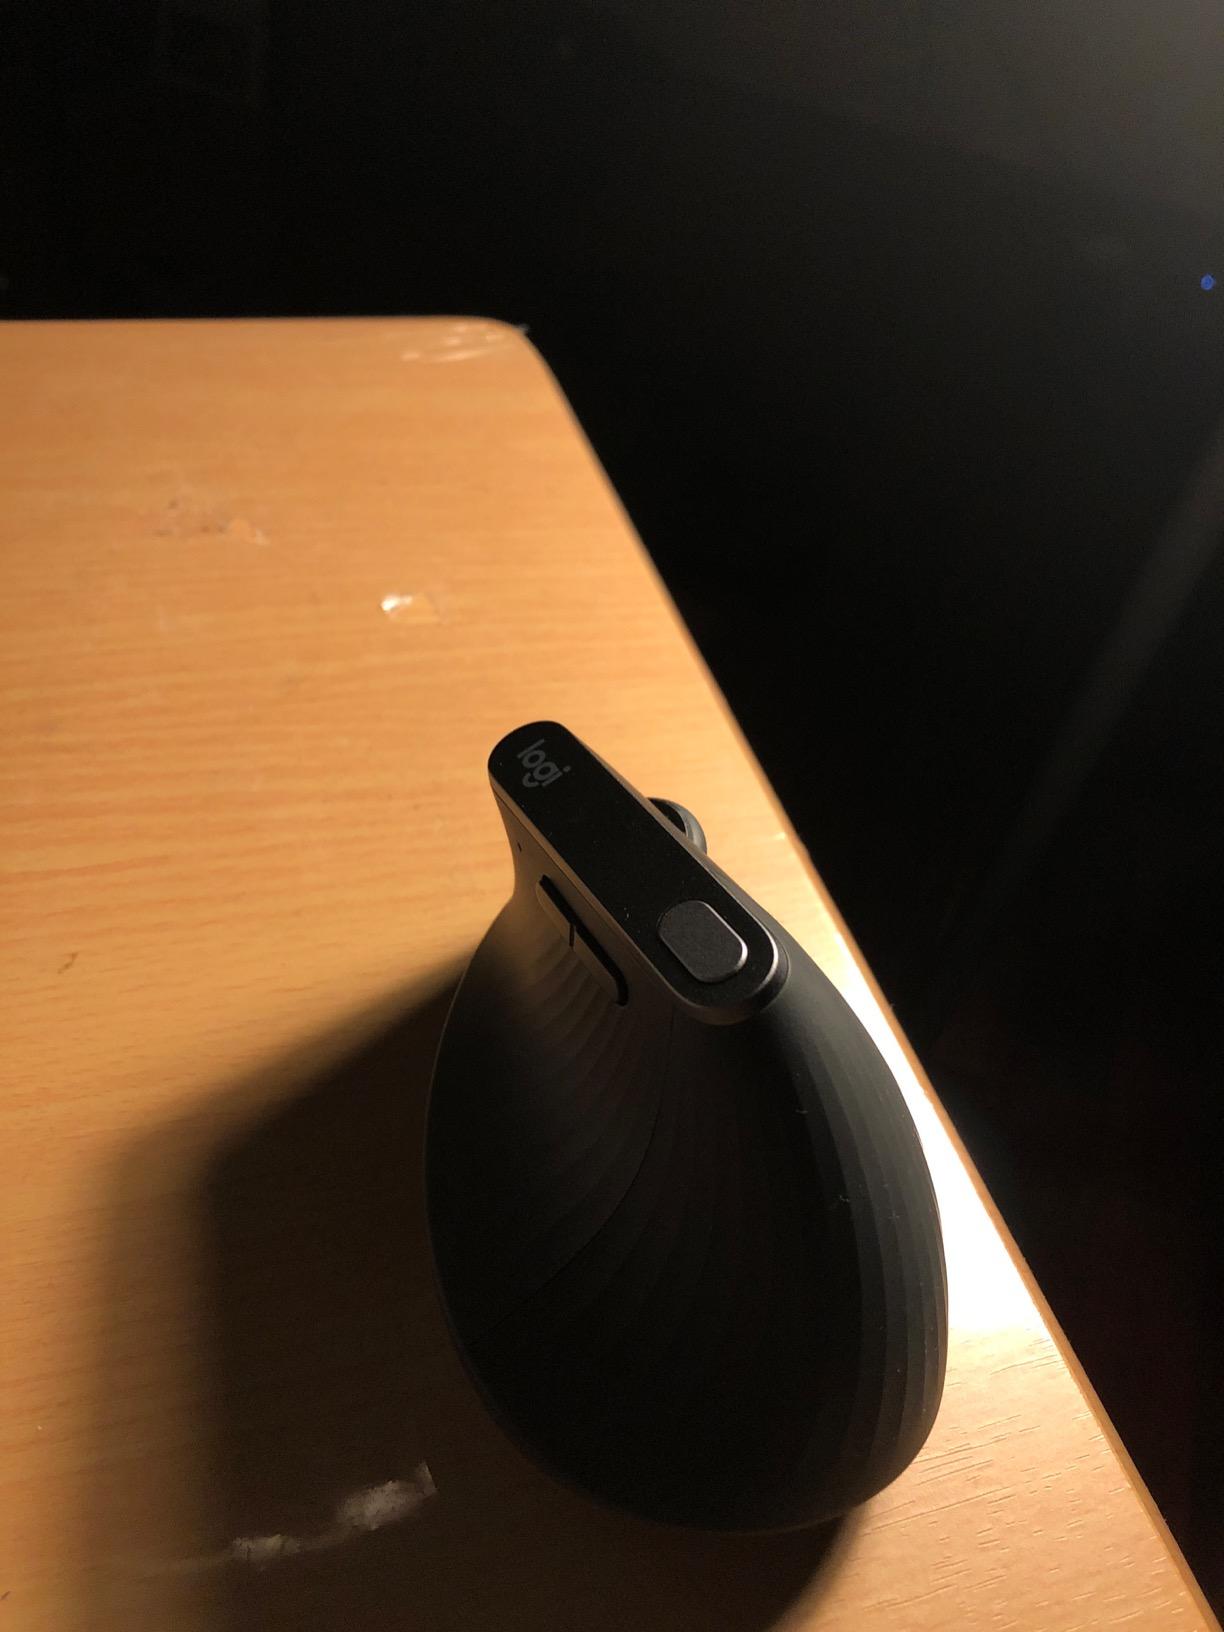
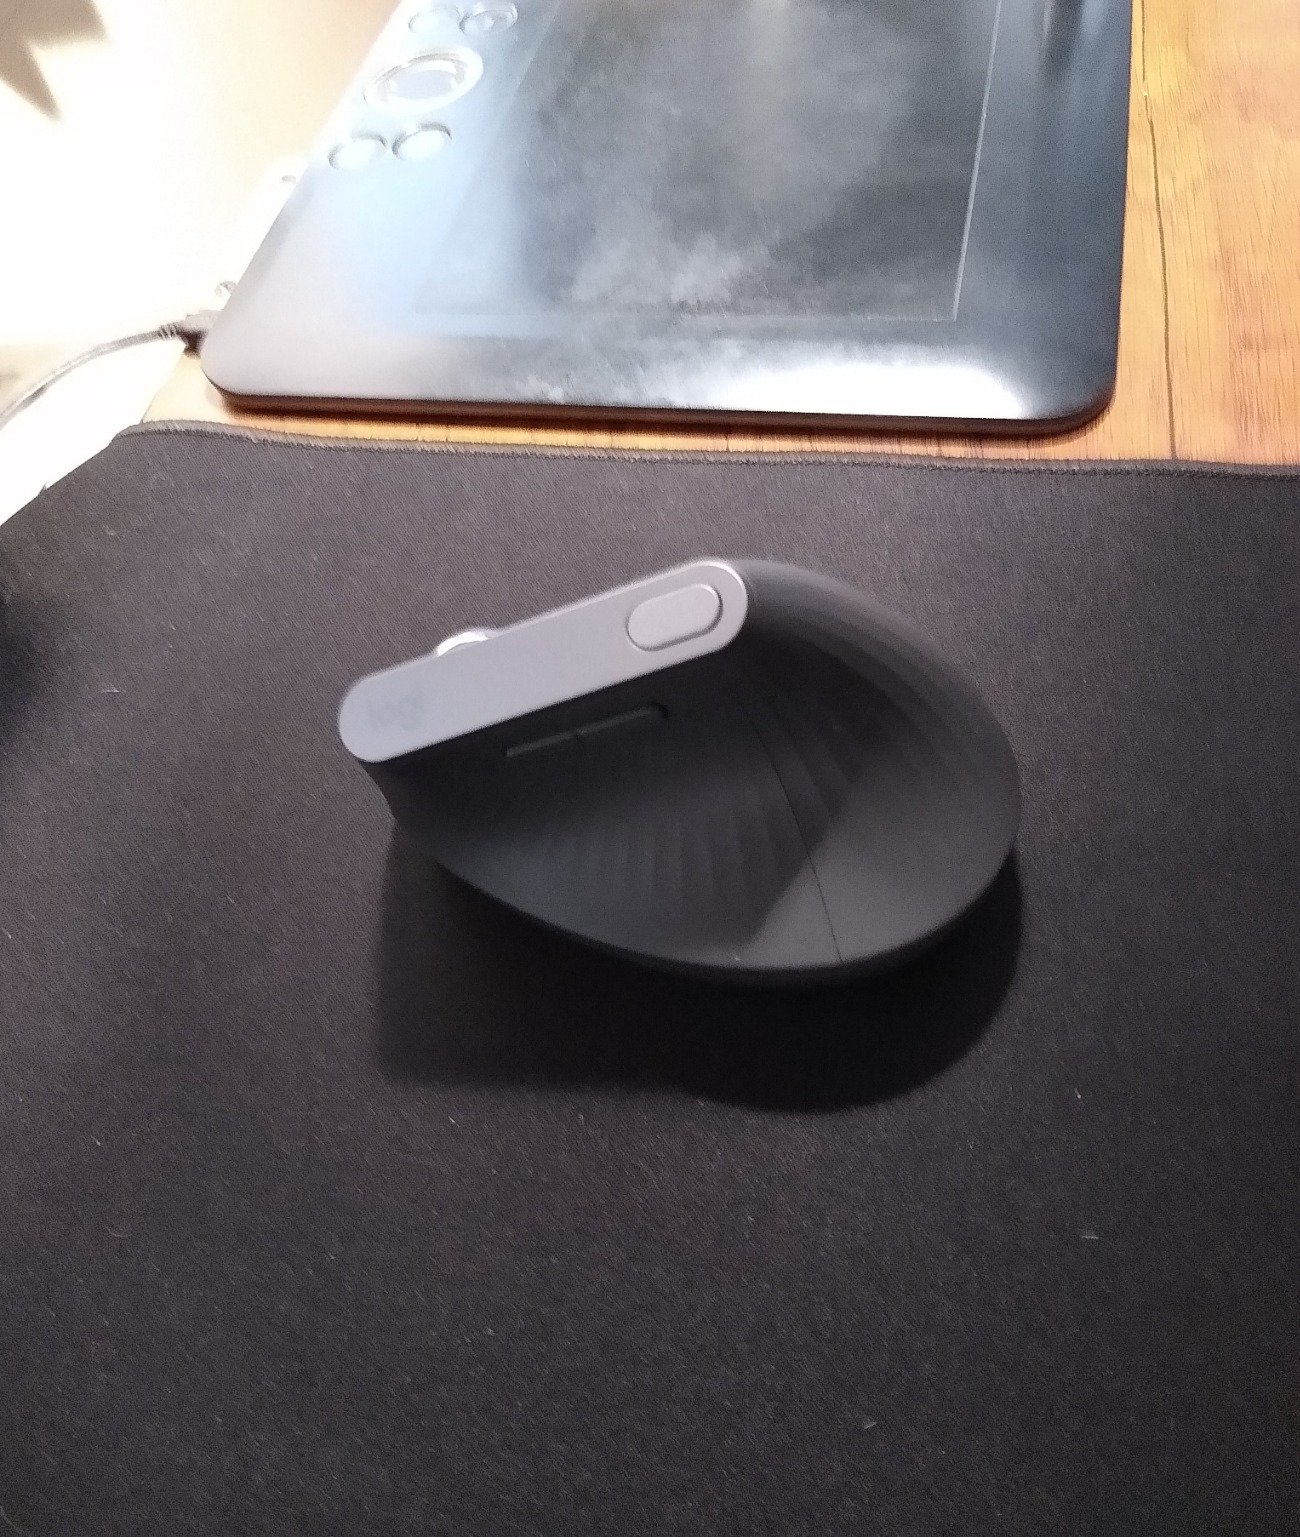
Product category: mouse
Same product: yes